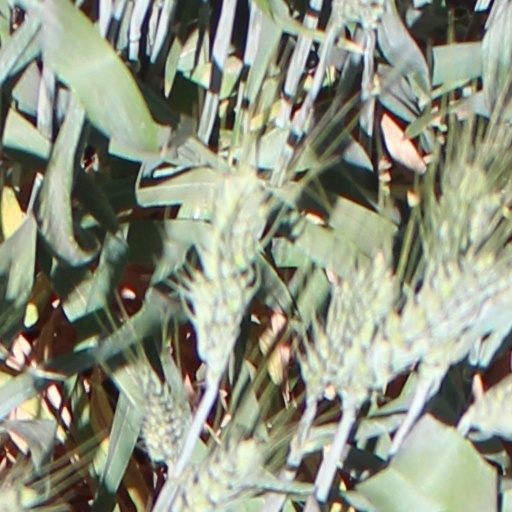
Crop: wheat